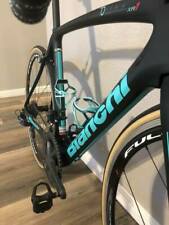
Vehicle type: Bikes